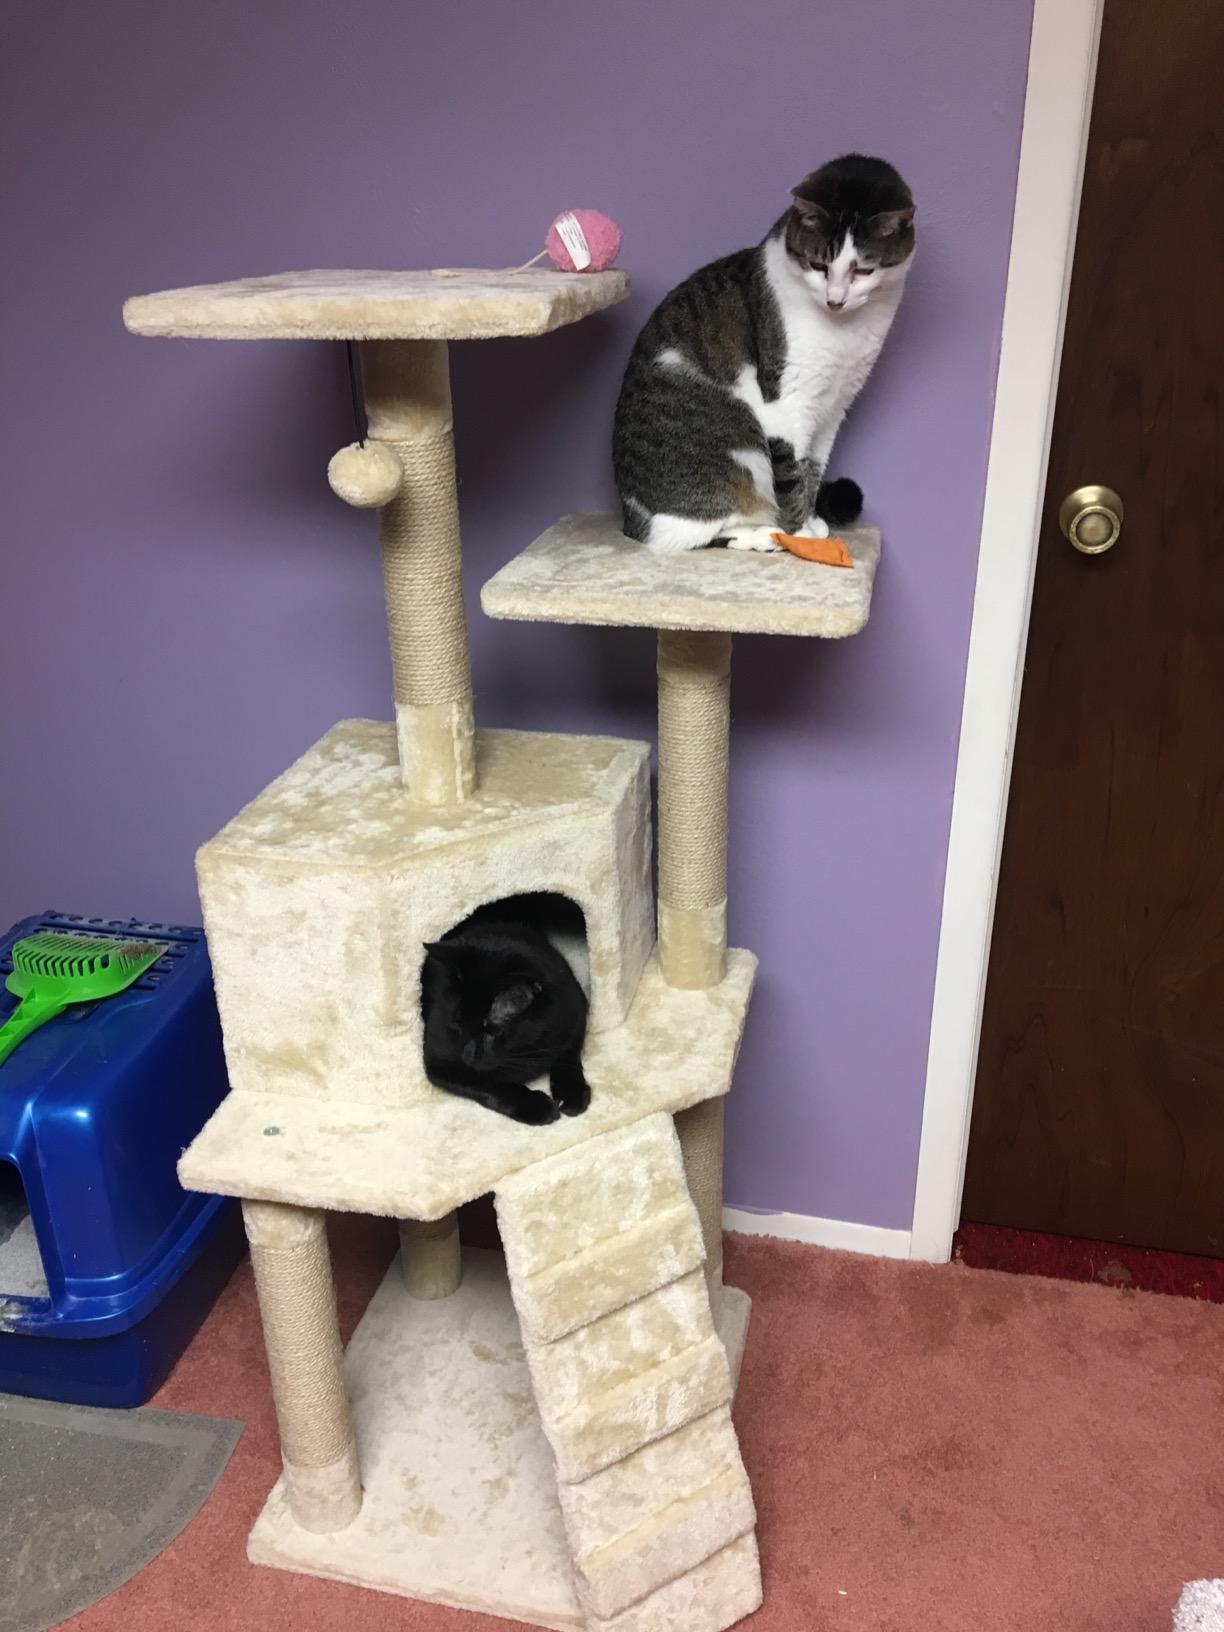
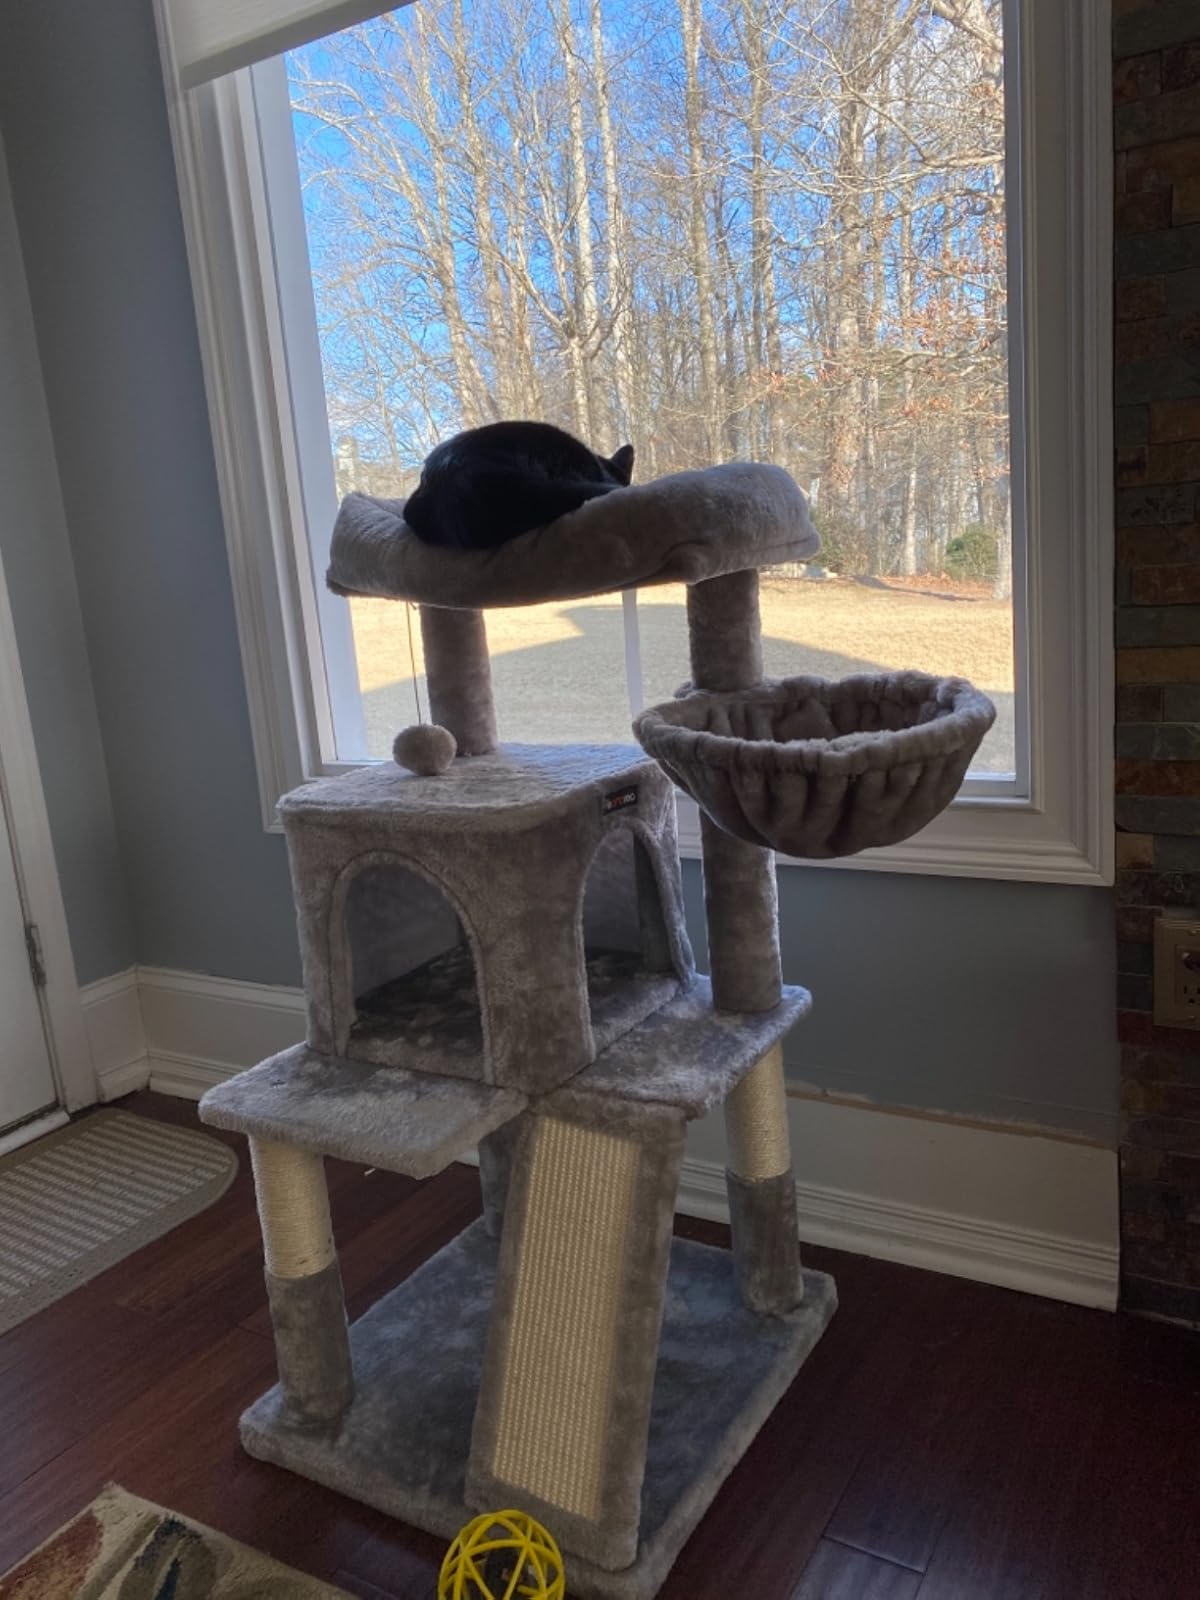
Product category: items_cat tree
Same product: no